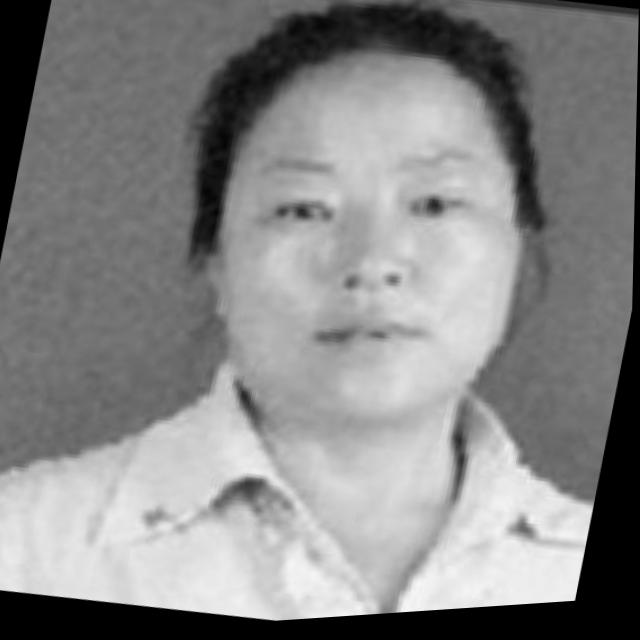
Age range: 21-44